Dorothy Dandridge

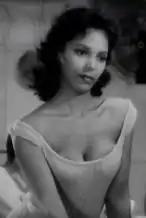
Dandridge in the baiting trailer for "The Decks Ran Red" (1958)

Dandridge was one of two Hollywood stars who testified at the 1957 criminal libel trial of Hollywood Research, Inc., the company that published "Confidential" and other tabloid magazines from that era. Four months after her out-of-court settlement for $10,000, she and actress Maureen O'Hara, the only other star who testified at the criminal trial, were photographed shaking hands outside the downtown-Los Angeles courtroom where the highly publicized trial was held.